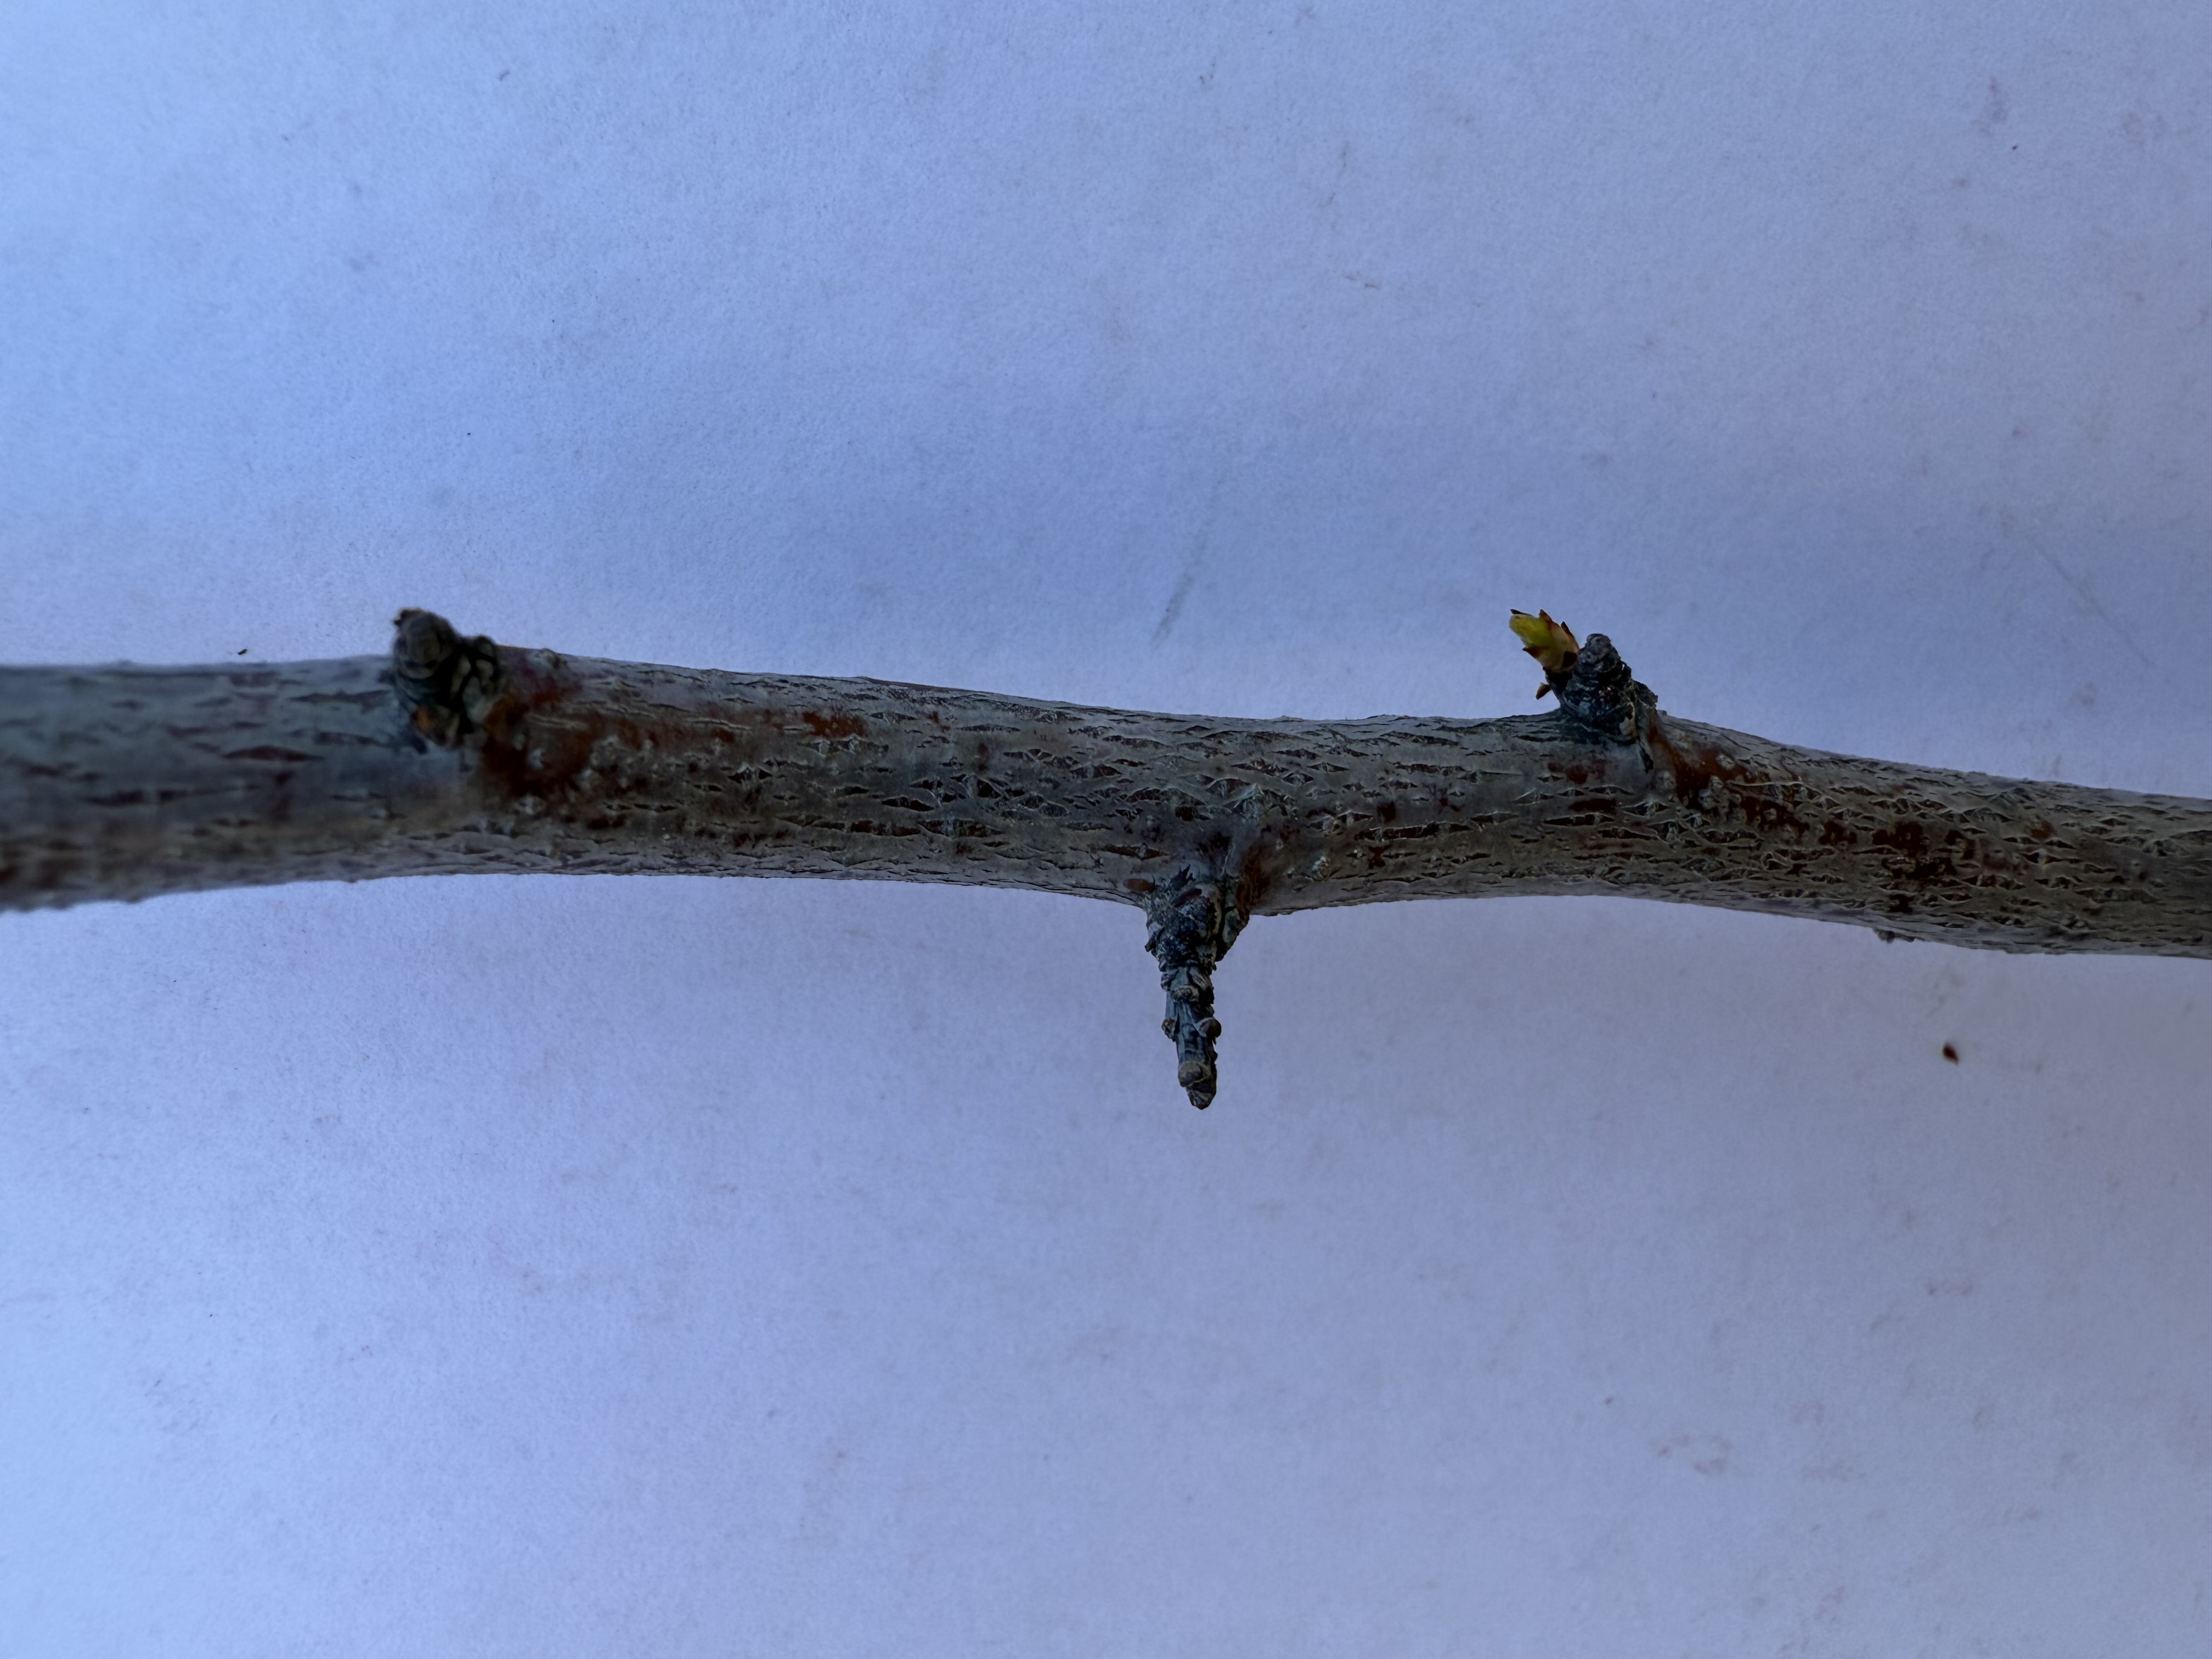
Variety: Black Diamond Plum